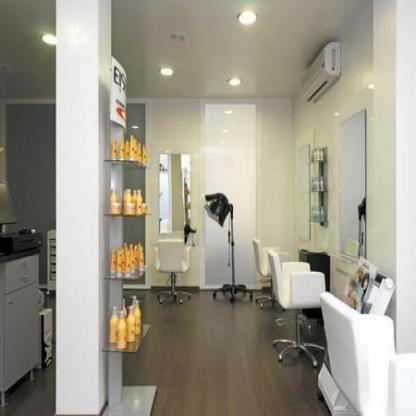
Scene: Indoor